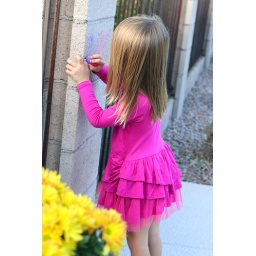
Drawing on our fence alongside the flowers lala bought her to plant in the yard.